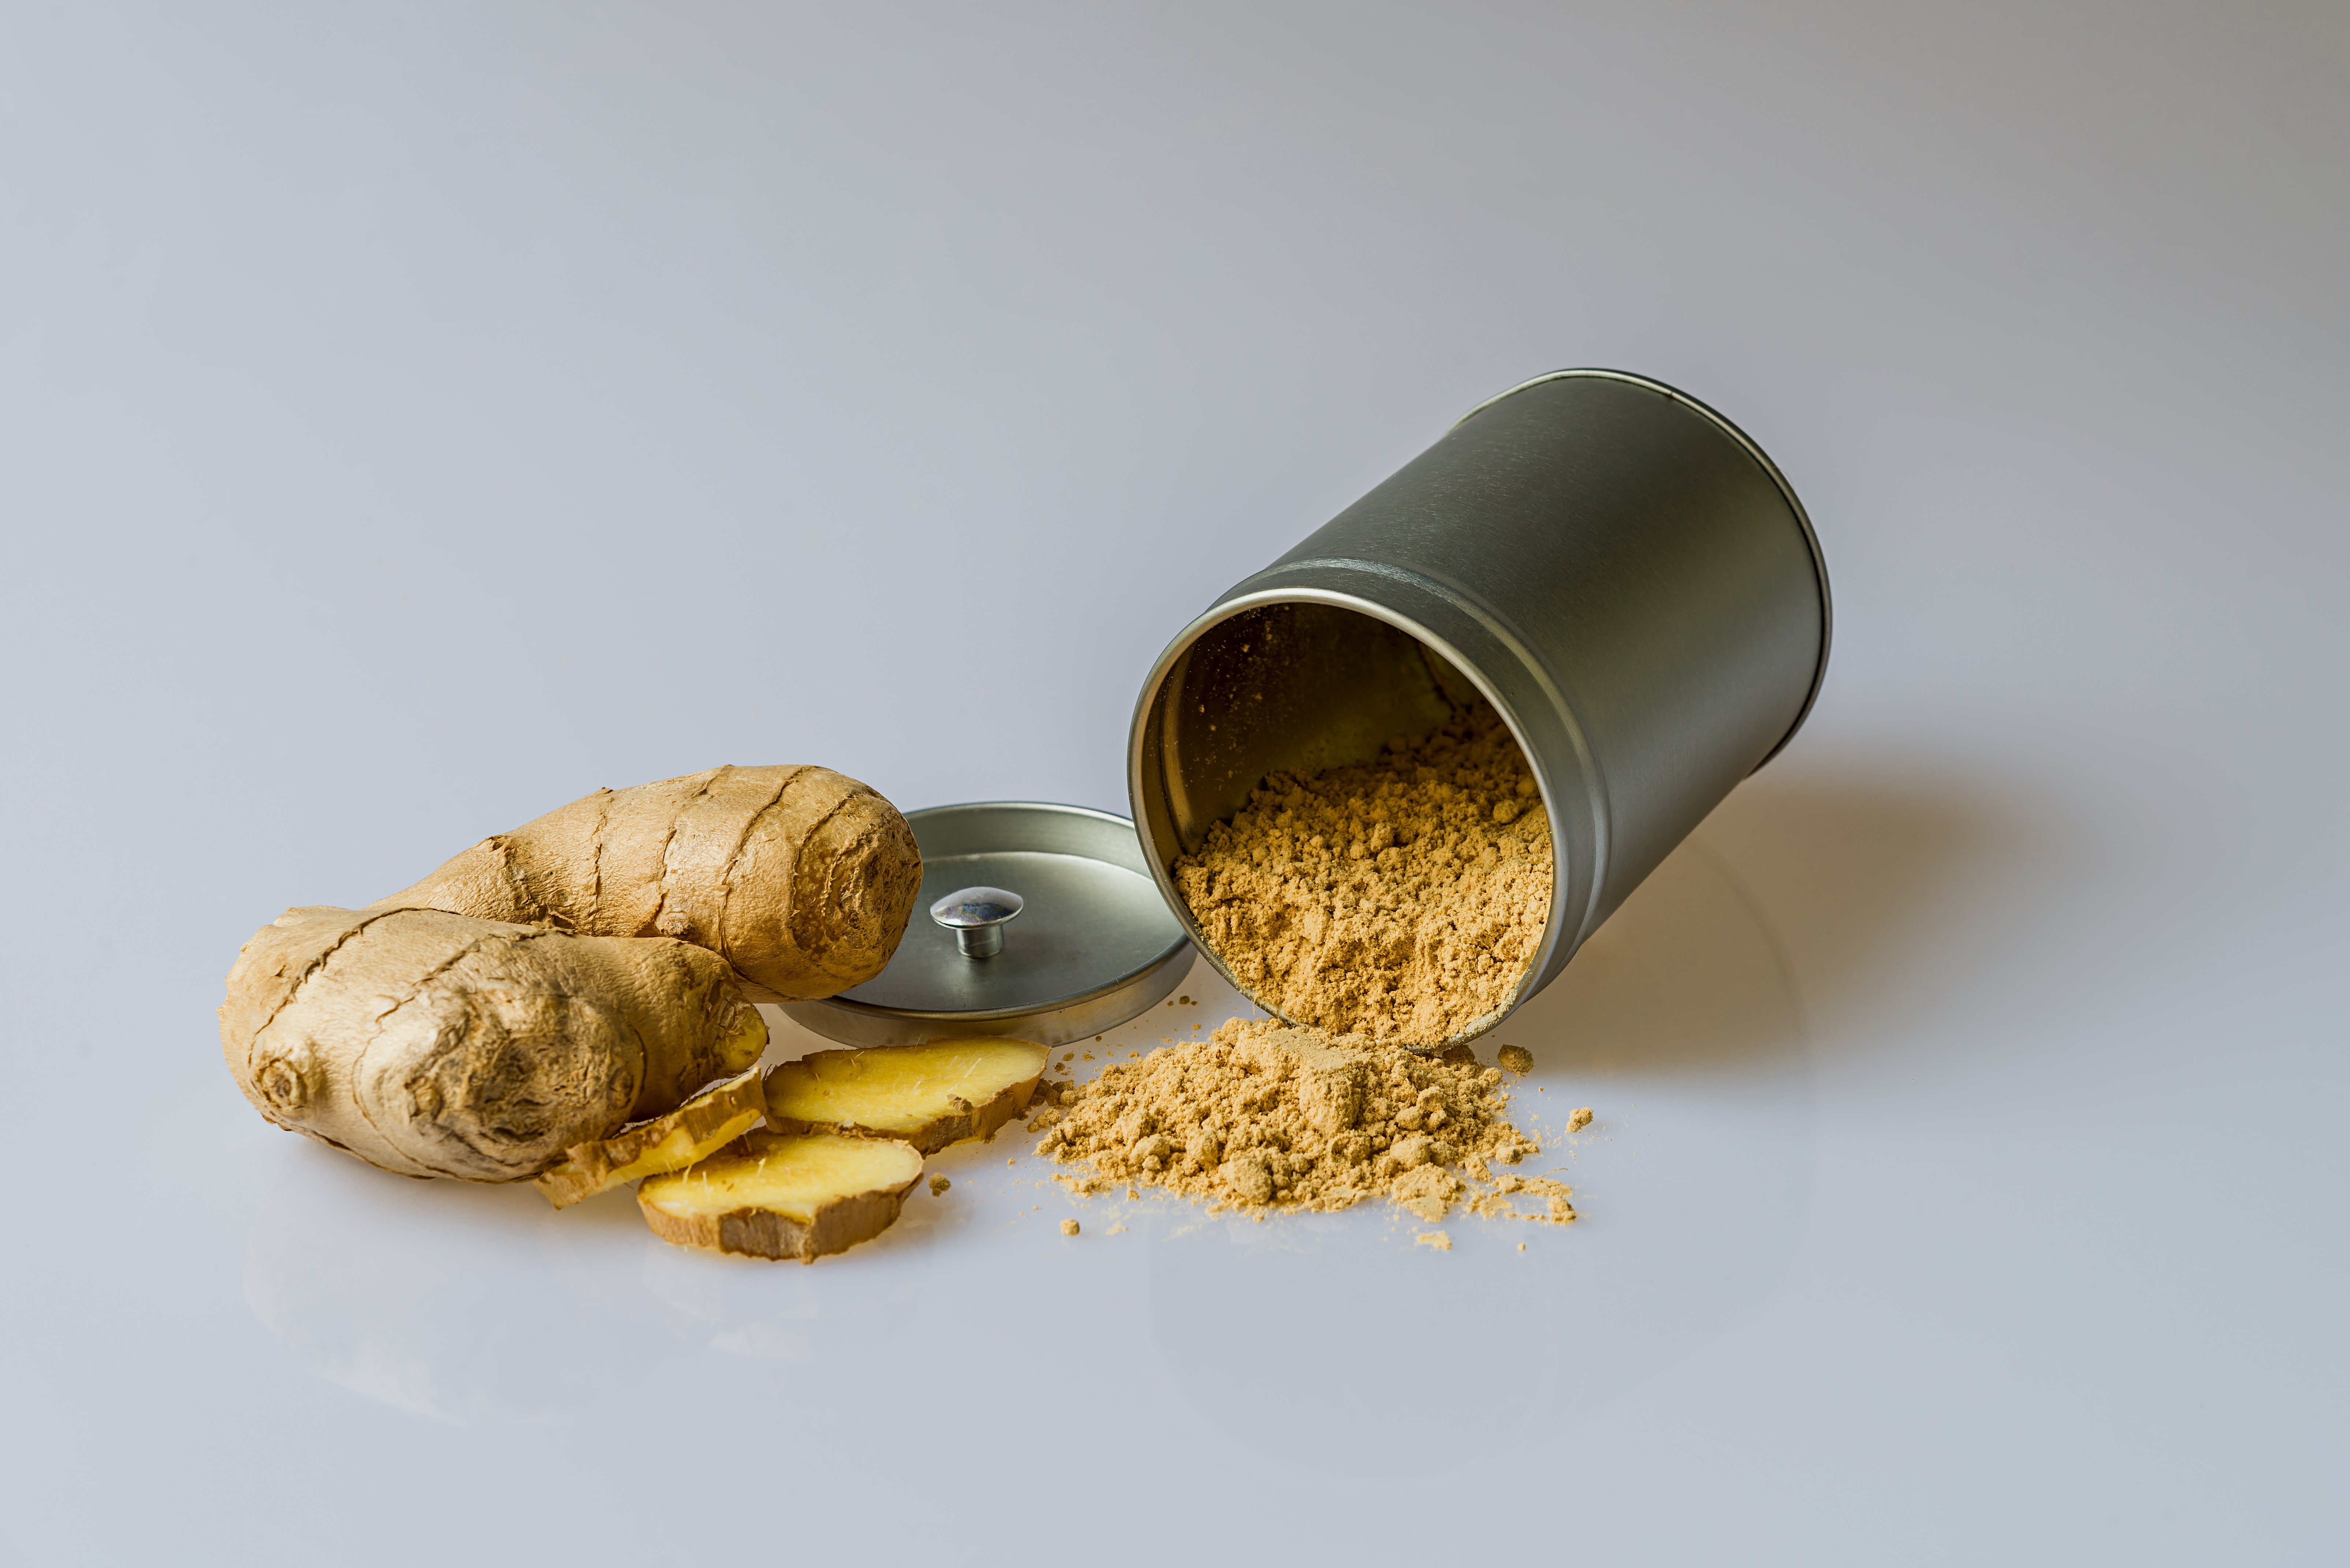
food, spice, produce, metal, medicine, still life, health, material, gold, brass, nutrition, ginger, ingredients, medicinal plant, flavor, rhizome, canister, zingiber officinale, tumeric